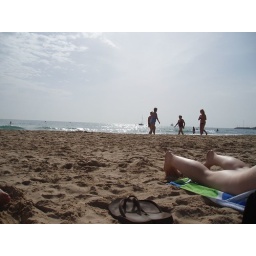
View from my towel on the sand in Alicante